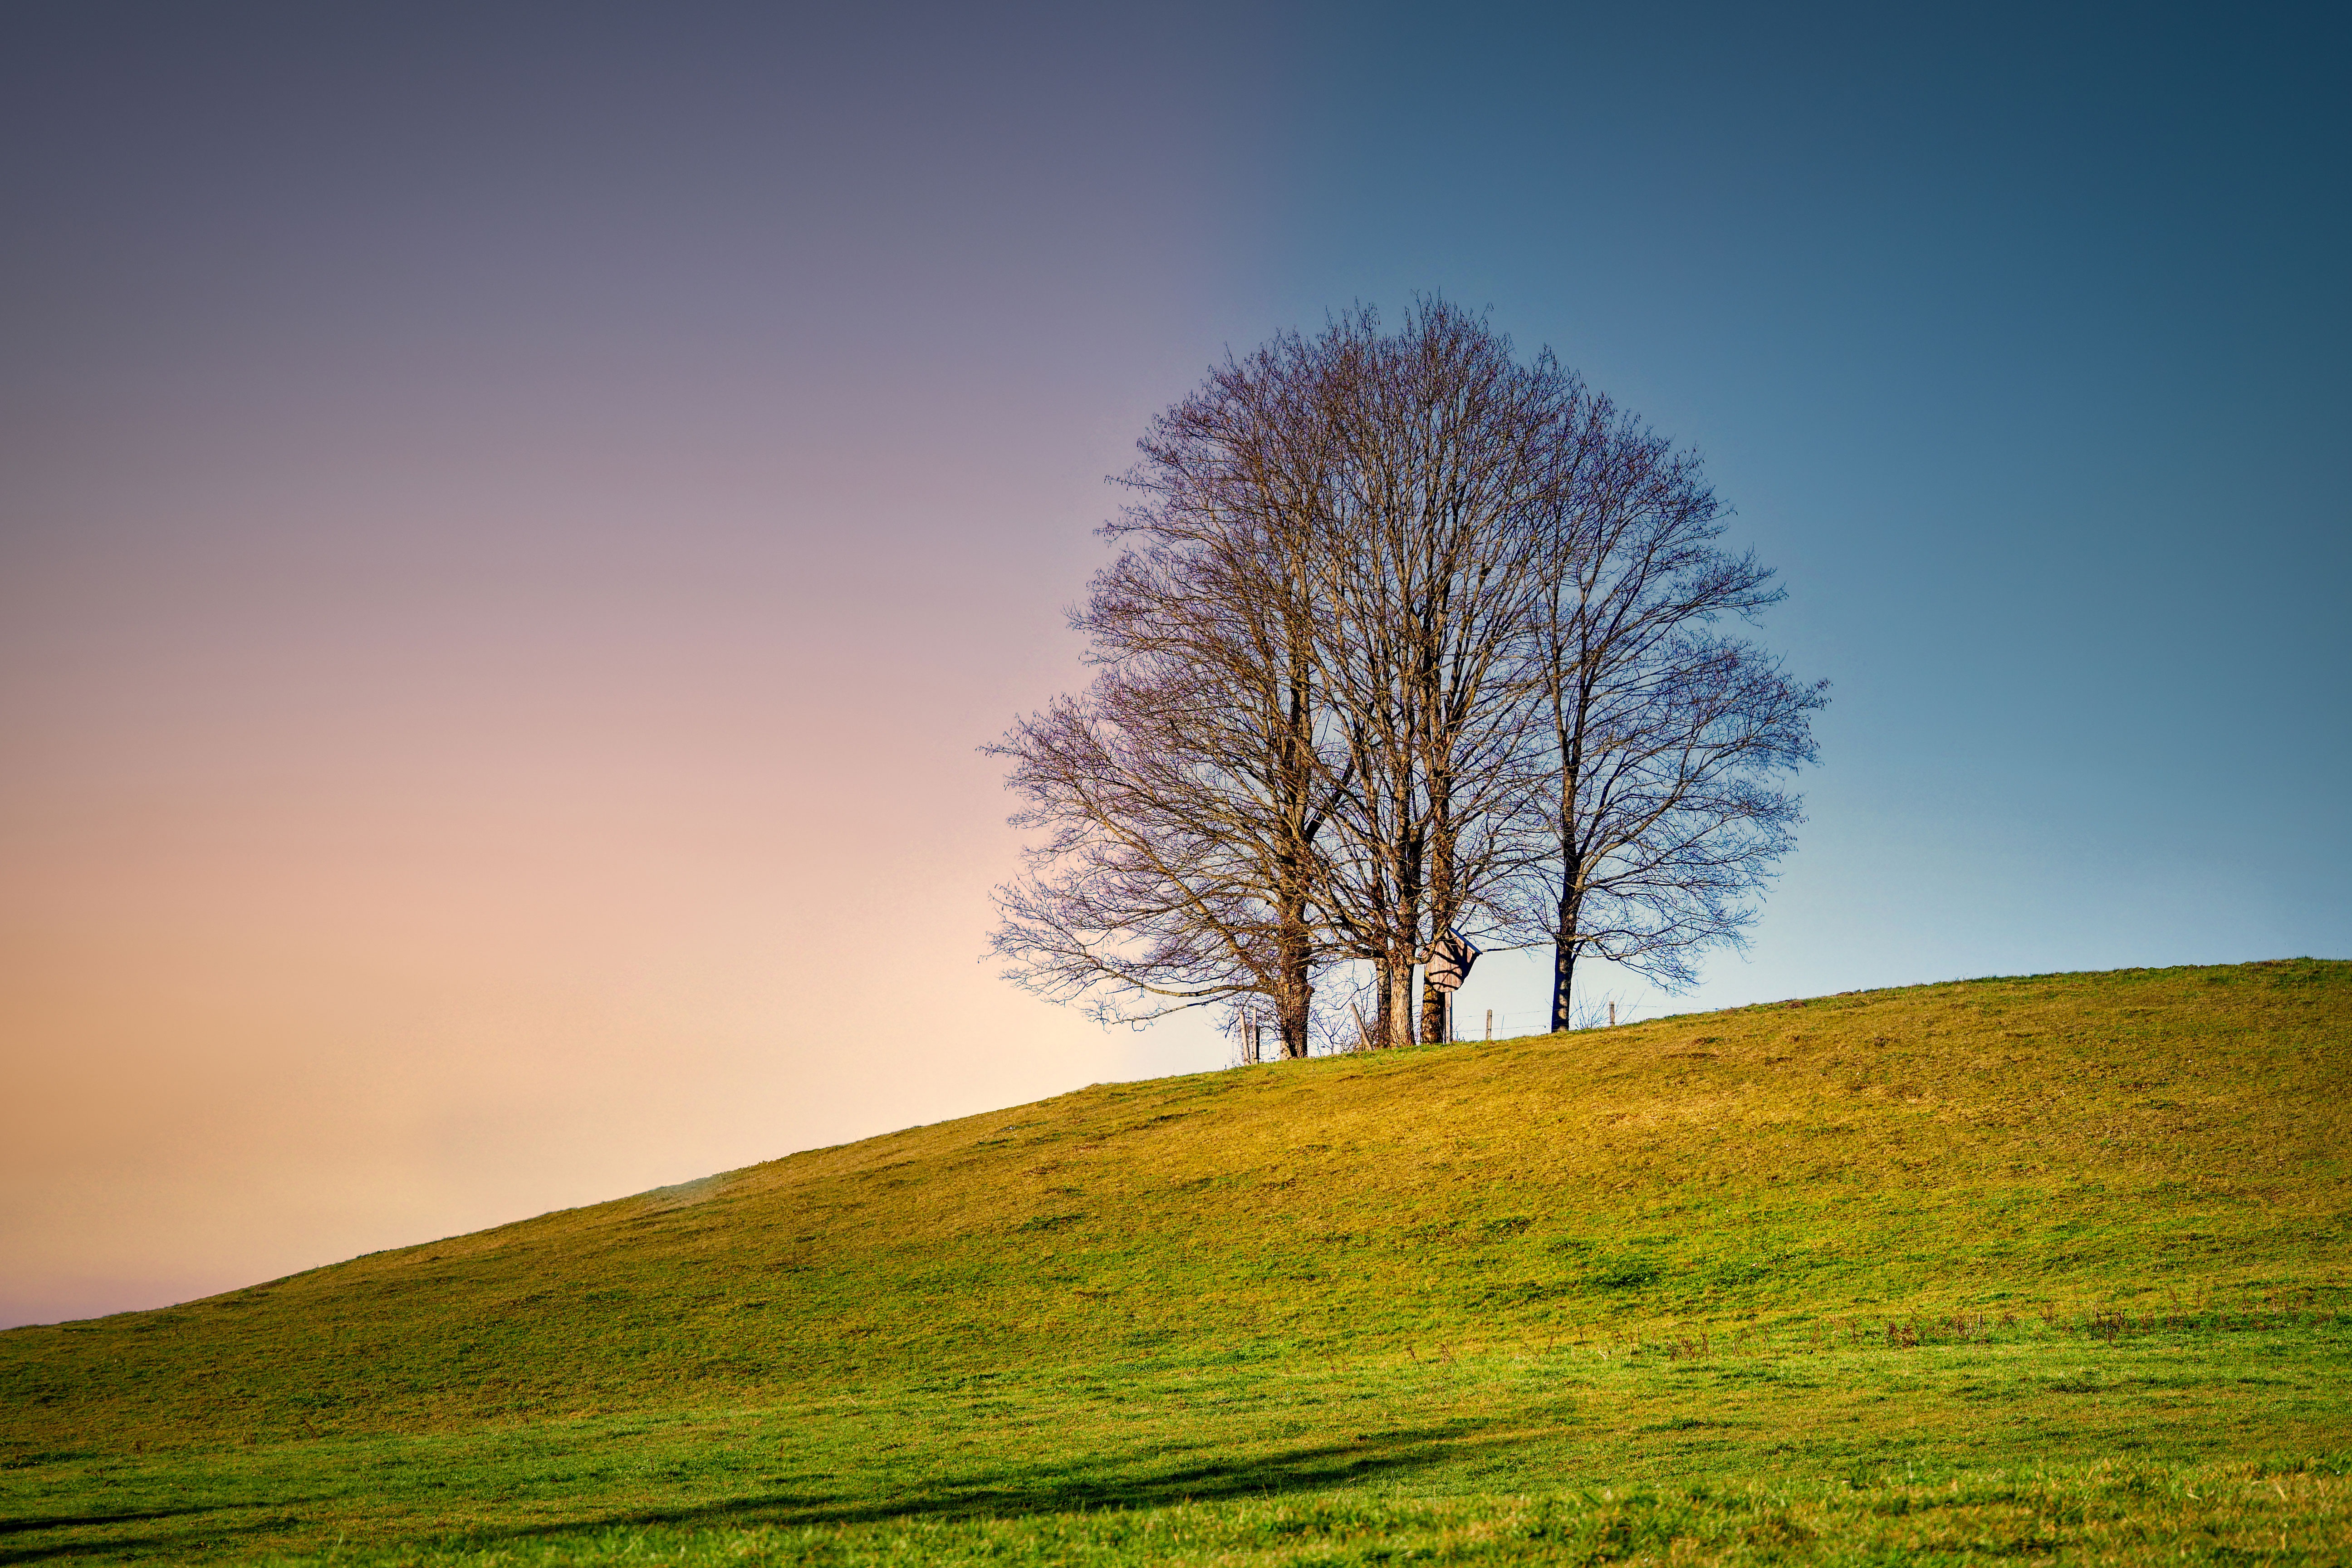
natural, sky, cloud, plant, natural landscape, tree, slope, grass, People in nature, atmospheric phenomenon, wood, horizon, grassland, woody plant, landscape, plain, mountainous landforms, rural area, Tints and shades, road, meadow, twig, grass family, trunk, prairie, hill, pasture, soil, field, fell, forest, evening, spring, shadow, winter, sunrise, steppe, sunset, plantation, agriculture, mound, autumn, farm, rock